CBC Radio Building

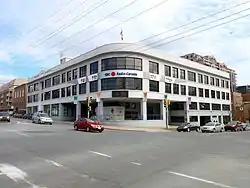
The building seen in 2012

The CBC Radio Building was a landmark Streamline Moderne-style office building located in Halifax, Nova Scotia overlooking the Halifax Citadel and Halifax Public Gardens which served as the home of CBC Radio in Nova Scotia from 1944 to 2014.